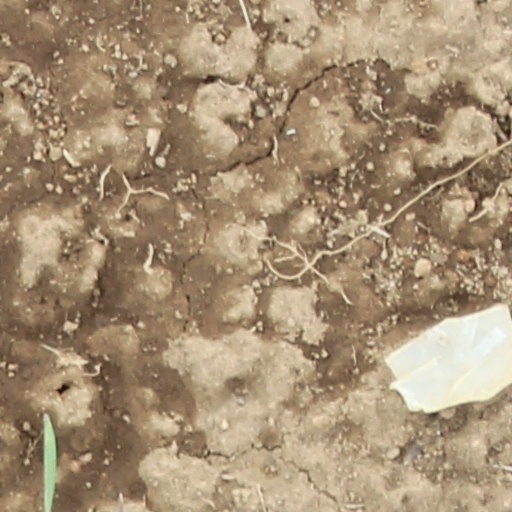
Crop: wheat